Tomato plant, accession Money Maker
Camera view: tilt-top (135 deg); turntable rotation: 330 degrees
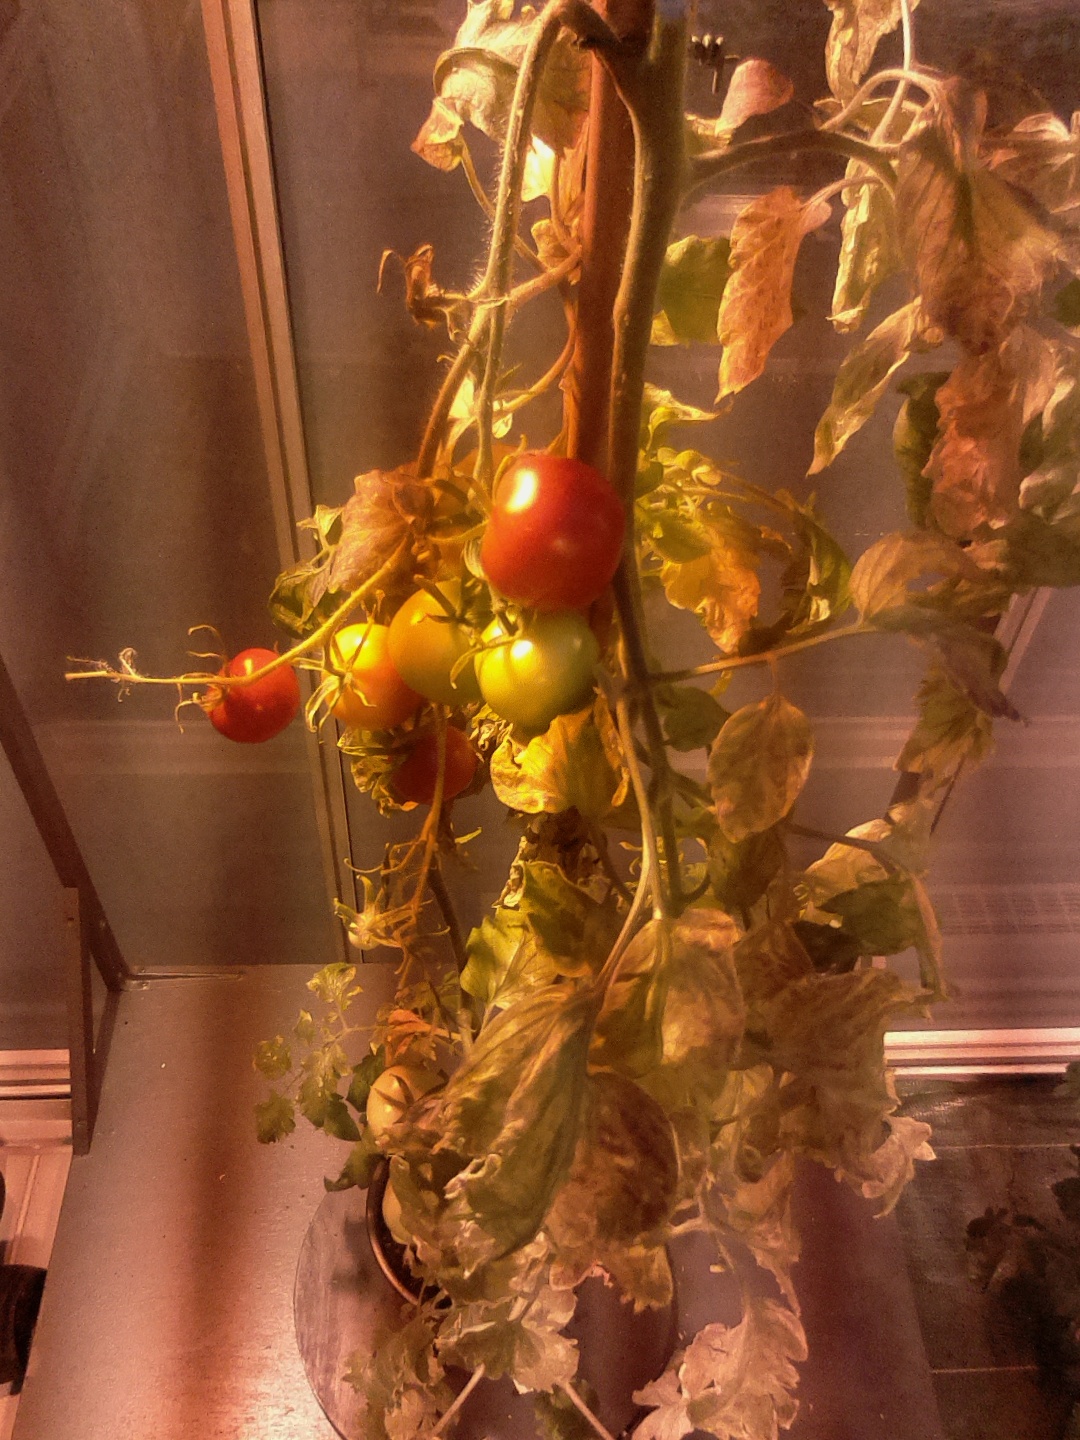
BBCH growth stage 84: 40%-50% of fruits show typical fully ripe color